Attack on Marstrand

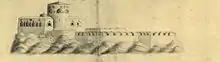
Depiction of Carlsten from the south, detail from fortress blueprint, 1716.

The Danes transported the captured vessels away from the area, moving up additional mortars and repairing a cannon battery on Koön, which had sustained fire from the "Prins Fredrik av Hessen". Repairs could be done uninterrupted because Carlsten only had one cannon which could reach the battery and this cannon was damaged. The crew of Carlsten consisted of Redväg's company from the Älvsborg Regiment with around 100 men and a company from Zengerlein's Saxon Infantry Regiment which had at least 100 men, both units totalling 227 infantrymen. The artillery, under the command of Captain Mörck, consisted of 54 men. 107 men were acquired from the ship crews as well, the entire crew consisted of a total of 388 men.